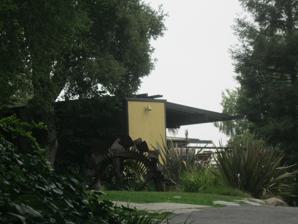
Building: Richard and Mary Alice Frank House
Country: United States of America
Year built: 1957
Historic house in California, United States United States historic place Richard and Mary Alice Frank House U.S. National Register of Historic Places Show map of the Los Angeles metropolitan area Show map of California Show map of the United States Location 919 La Loma Rd., Pasadena, California Coordinates 34°8′3″N 118°10′8″W / 34.13417°N 118.16889°W / 34.13417; -118.16889 Area 1.1 acres (0.45 ha) Built 1957 ( 1957 ) Architect Buff, Straub & Hensman Architectural style Modern Movement MPS Cultural Resources of the Recent Past, City of Pasadena NRHP reference No. 09000175 Added to NRHP April 10, 2009 The Richard and Mary Alice Frank House is a historic house located at 919 La Loma Road in Pasadena , California . Built in 1957, the house was designed by Buff, Straub, and Hensman . The stucco and wood home has a Modernist design influenced by American Craftsman and Japanese architecture. The home's design features gently sloped roofs with tongue-and-groove overhangs, an exterior with wide glass panels interspersed with thin wood and stucco sections, and exposed wooden framing. The house was added to the National Register of Historic Places on April 10, 2009. References